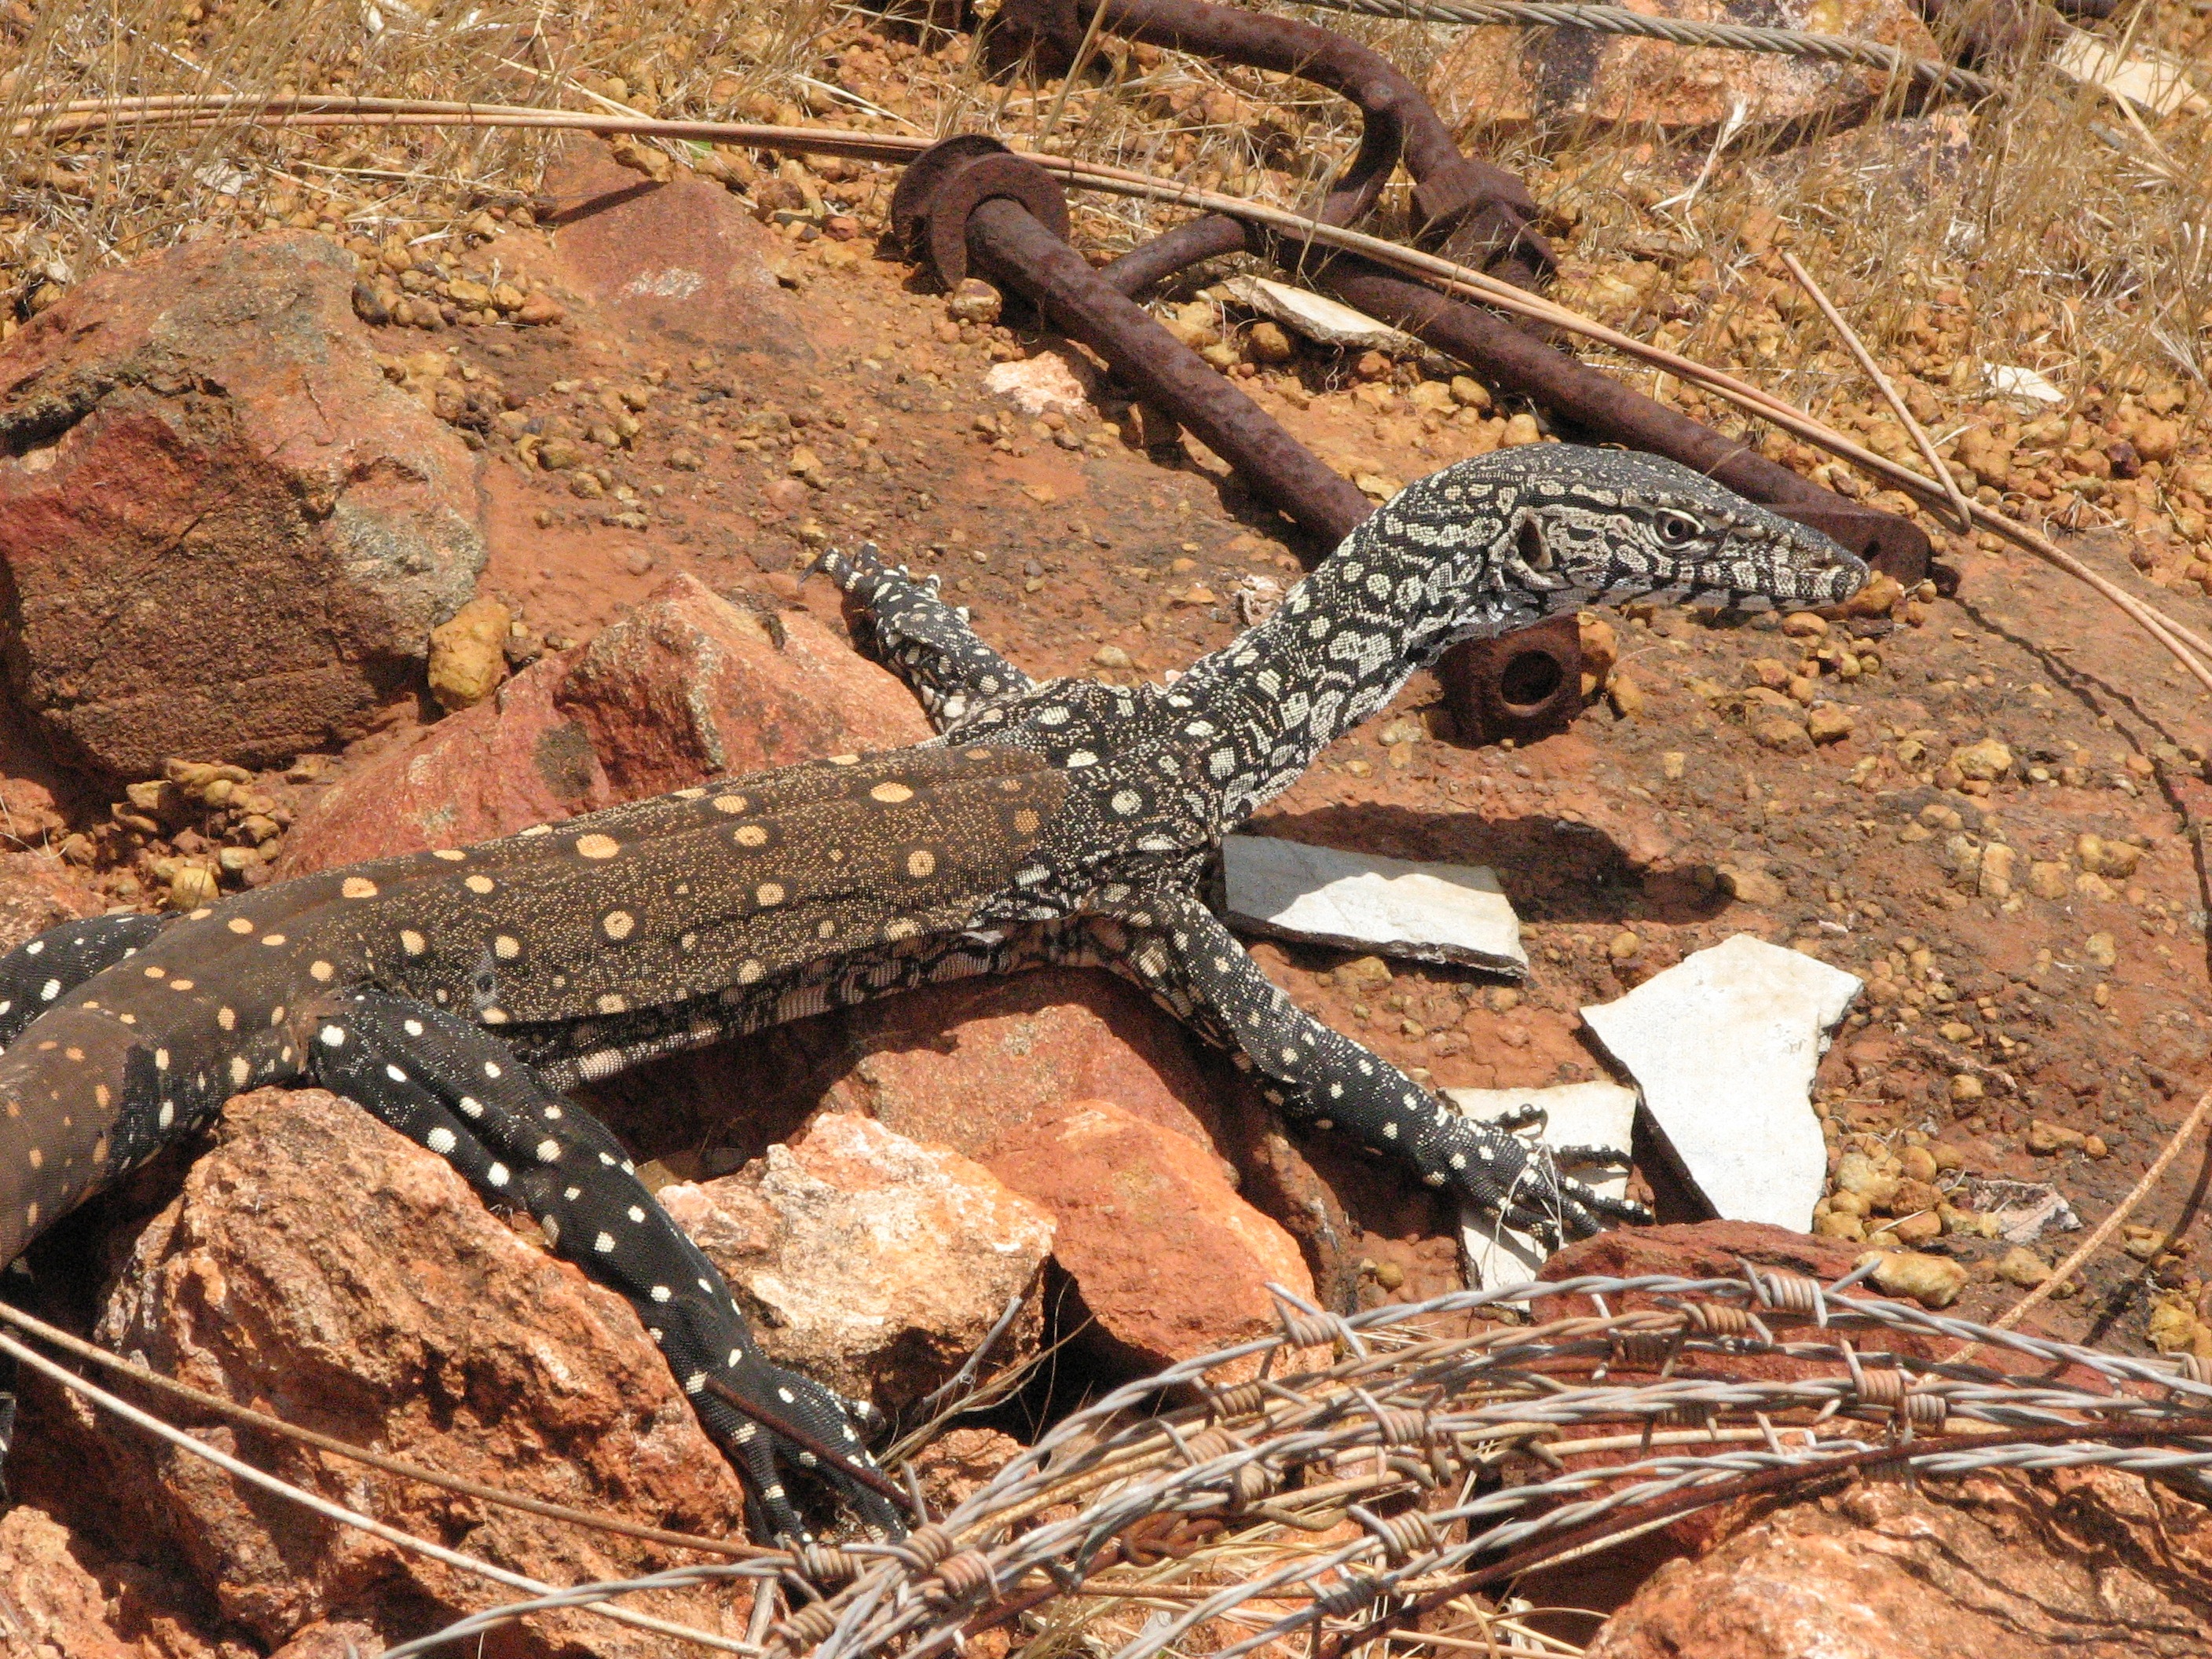
nature, wilderness, animal, wildlife, wild, environment, mammal, predator, reptile, fauna, lizard, outdoors, zoology, snake, rattlesnake, vertebrate, goanna, species, reptilian, serpent, viper, agamidae, garter snake, sidewinder, boa constrictor, scaled reptile, boas, hognose snake, lace monitor